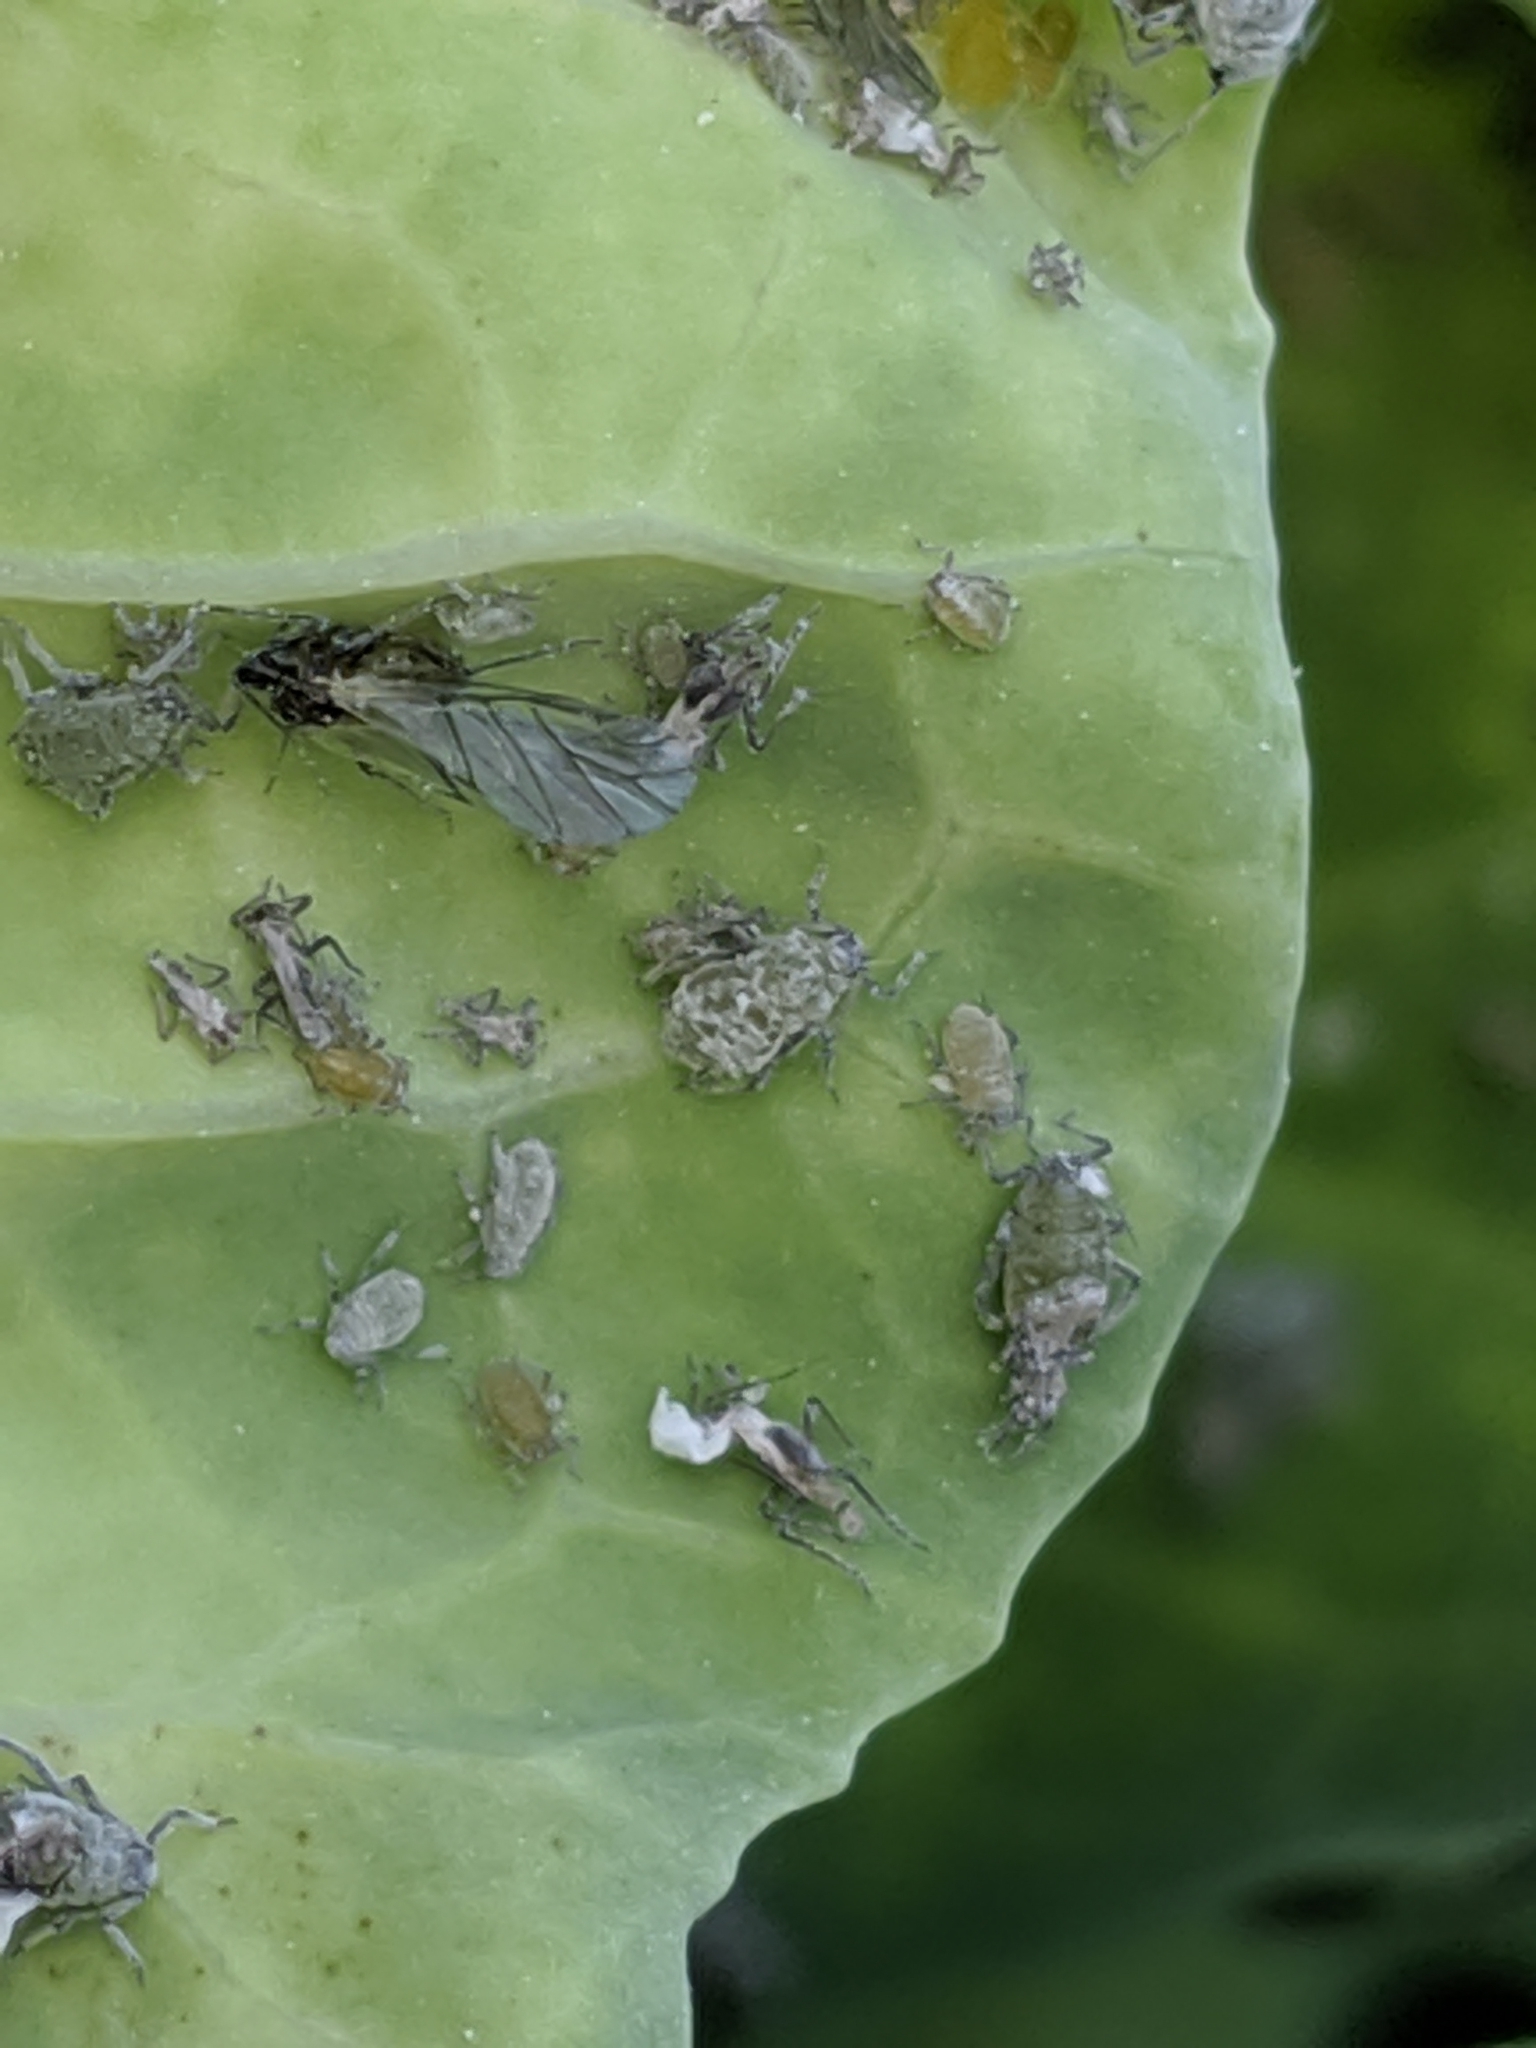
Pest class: cabbage_aphid